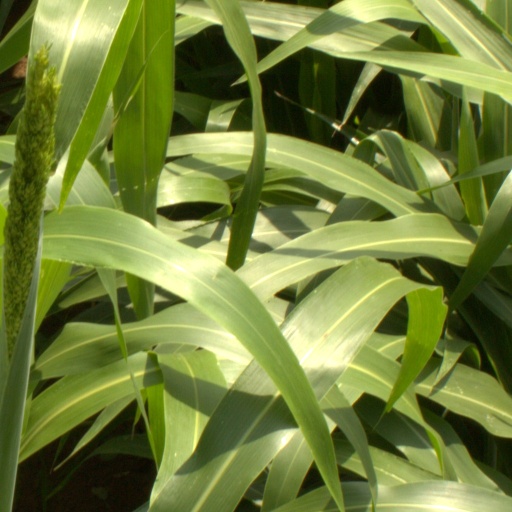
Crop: sorghum